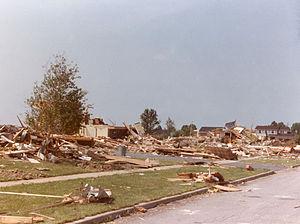
L’éruption de tornades le 31 mai 1985 en Ontario, Ohio, Pennsylvanie et New York est une série de tornades qui se sont développées au nord et au sud des lacs Érié et Ontario le 31 mai 1985. Une importante dépression printanière a amené de l'air doux et instable sur cette région tout en fournissant des déclencheurs dynamiques pour développer des orages violents au cours de la journée qui sera localement connue comme le « Vendredi noir ».